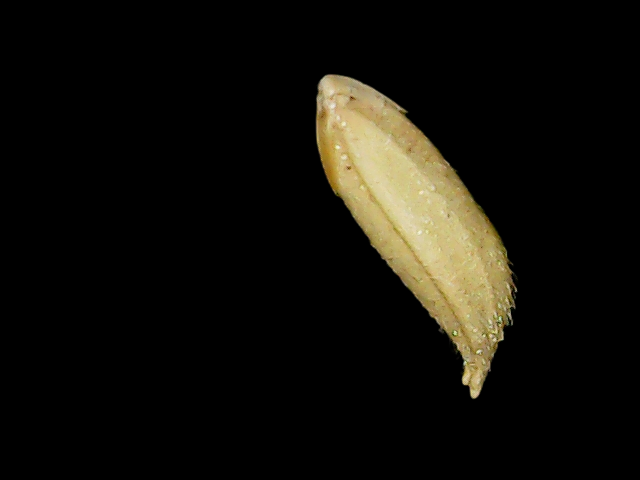
Rice variety: Binadhan12